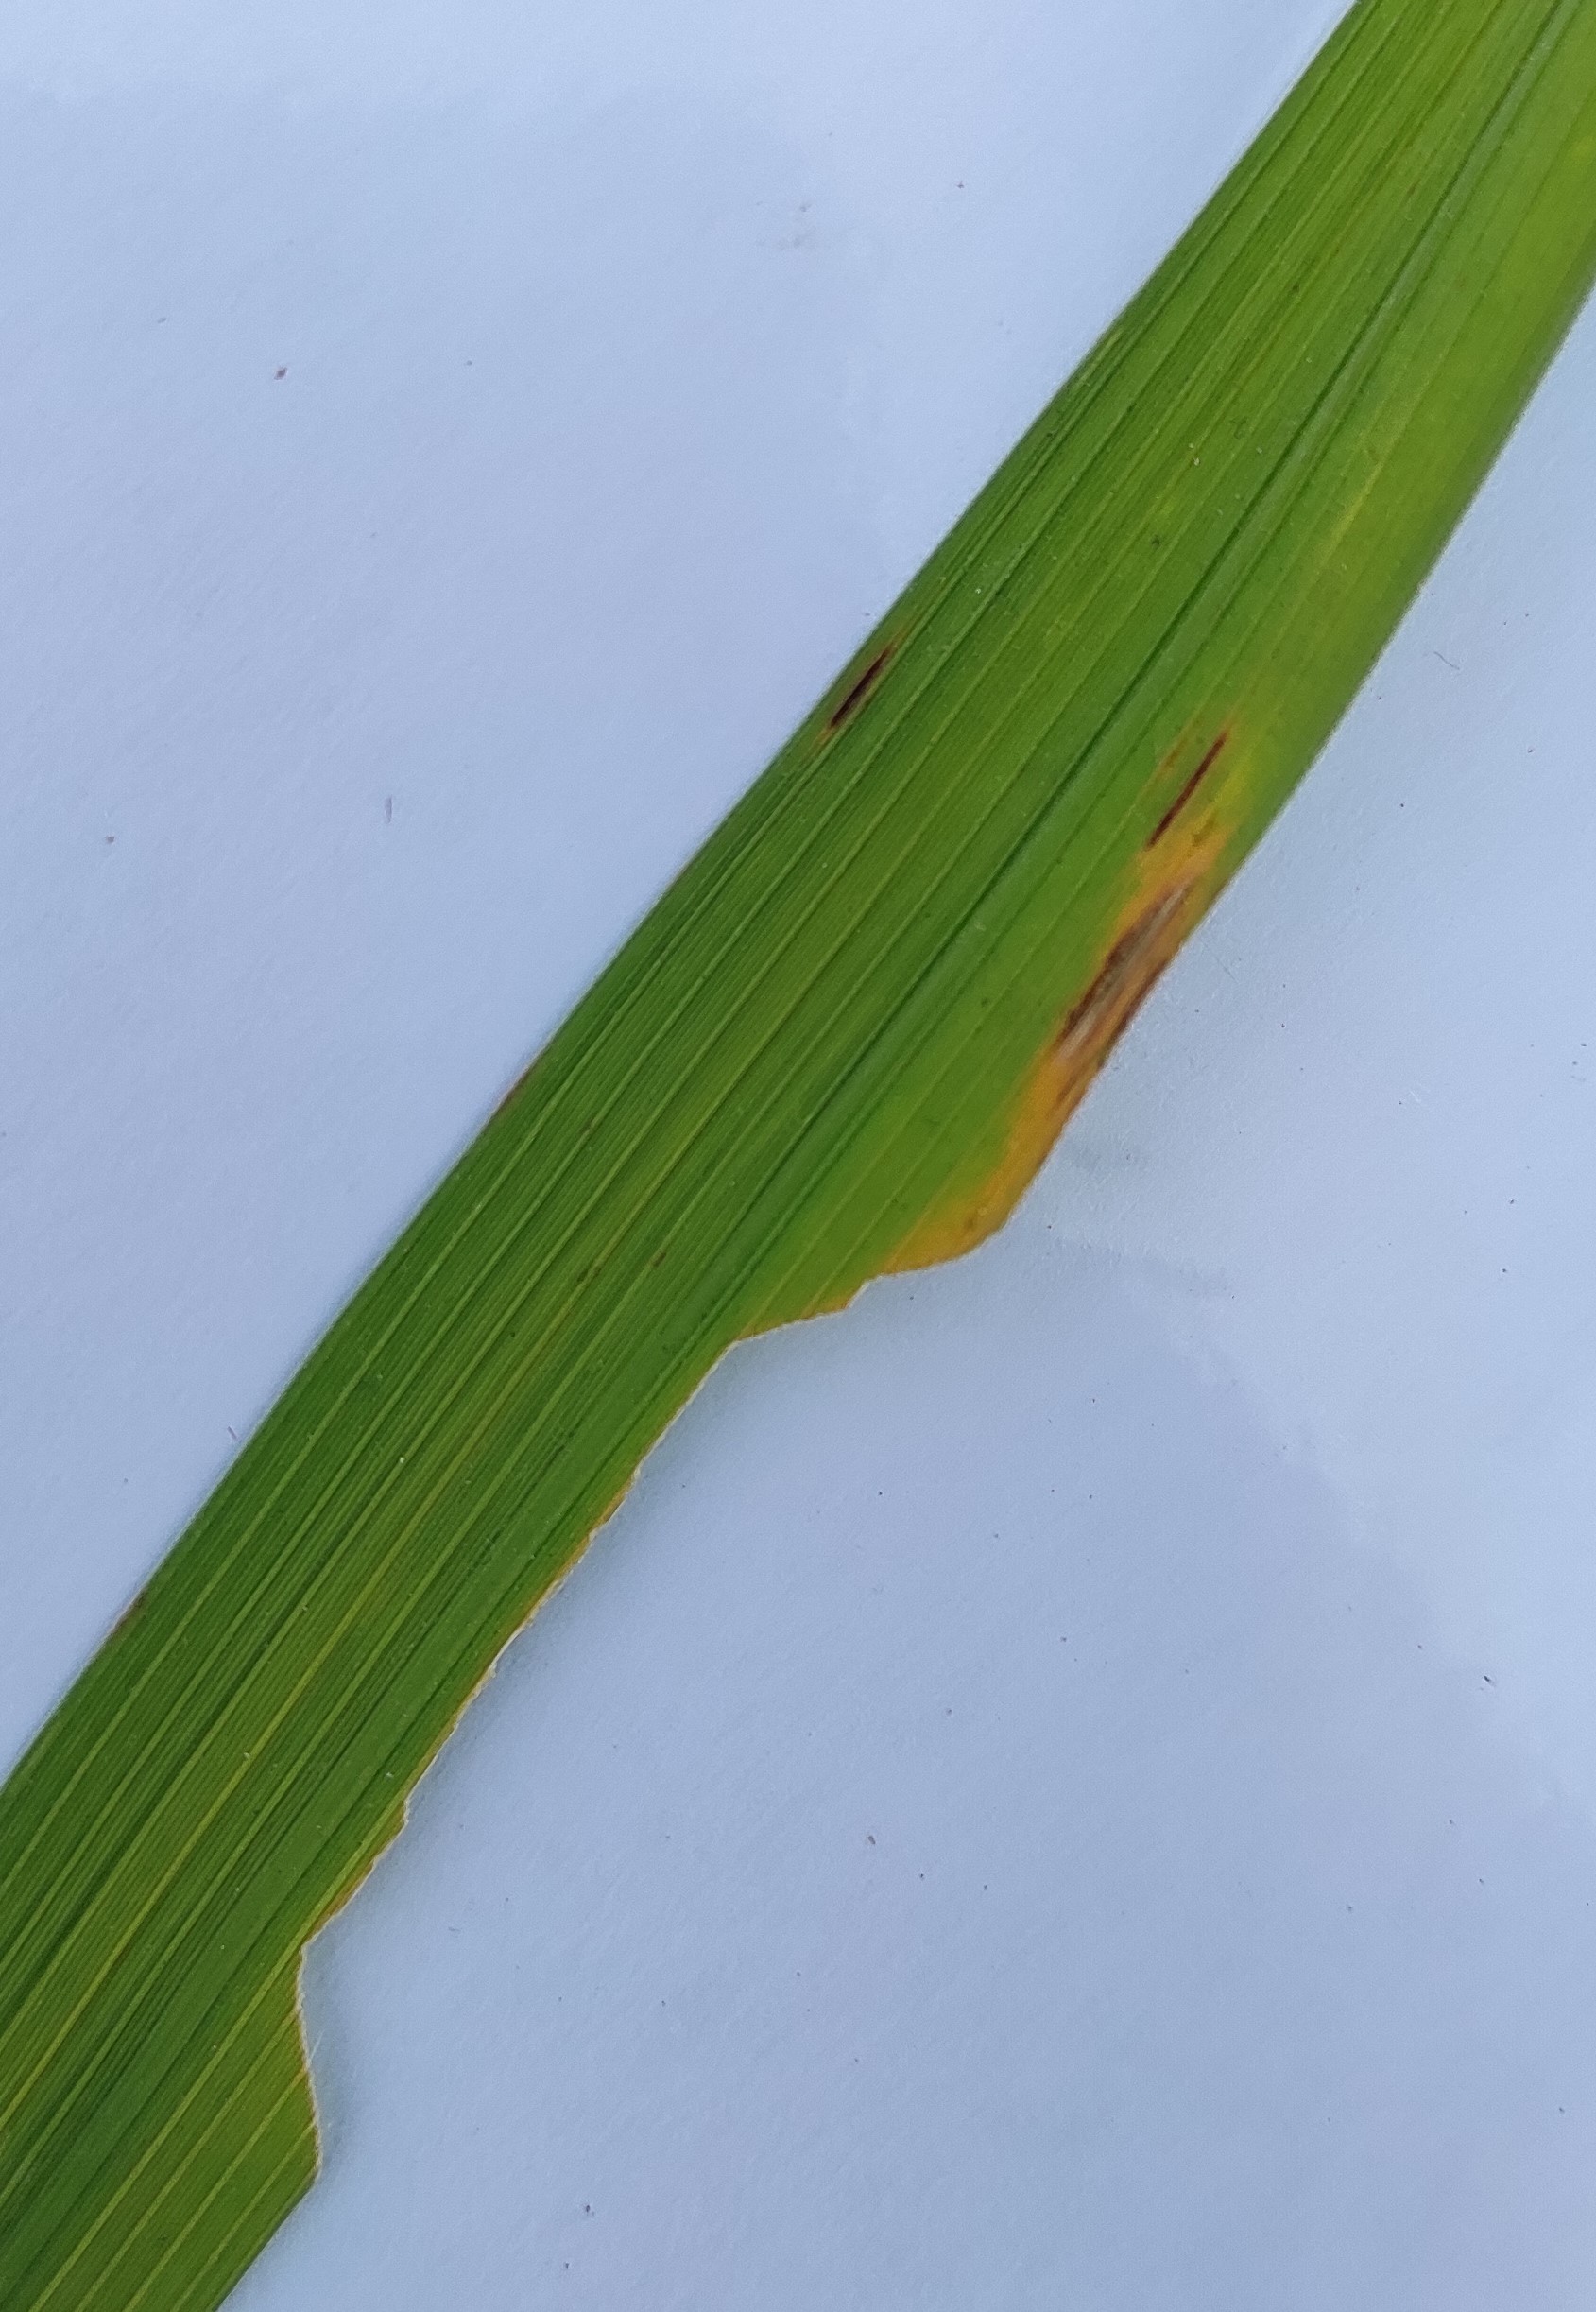
Label: Insect